Terrell Suggs

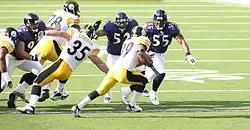
From left to right: Haloti Ngata, Lewis, and Suggs chasing down Willie Parker of the Steelers in 2006.

The following season in 2007, Suggs made 80 tackles (52 solo) and five sacks, as he and the Ravens plummeted to 5–11. Like the season before, Suggs was a hybrid defensive end/linebacker, playing 50 percent of the defensive snaps at defensive end in the Ravens base 4–3 defense.